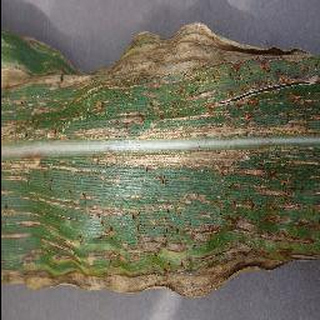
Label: corn_cercospora_leaf_spot